Reuben S. Strahan

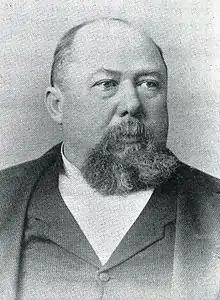

Reuben Scott Strahan (January 1, 1835 – July 21, 1895) was an American politician and judge in Oregon. He was the 15th Chief Justice of the state's highest court. A native of Kentucky, served on the Oregon Supreme Court for one term from 1886 until 1892, and prior to the bench served in the Oregon Legislature.